Sardinia

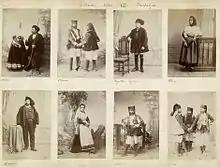
Sardinians wearing traditional ethnic garments, 1880s

Having broken the alliance with the Crown of Aragon, from 1353 to 1409, the Arborean giudici Marianus IV, Hugh III and Brancaleone Doria (husband of Eleanor of Arborea), succeeded in occupying all of Sardinia except the heavily fortified towns of the Castle of Cagliari and Alghero, which for years remained as the only Aragonese dominions in Sardinia (Sardinian–Aragonese war).